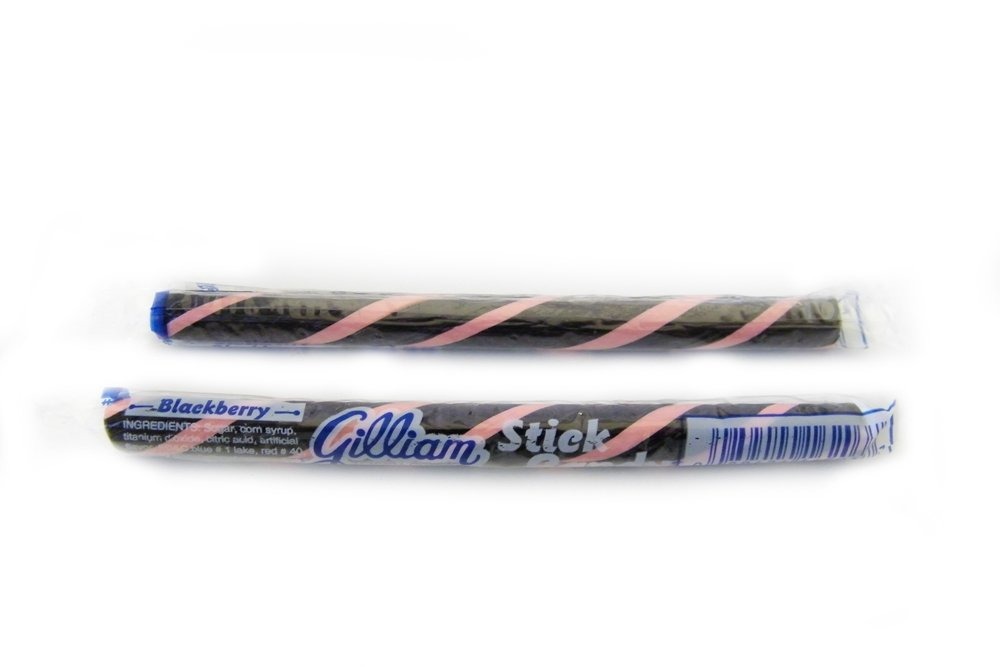
Item Name: Old Fashion Sticks - Cinnamon, 80 count
Bullet Point 1: Delicious hard candy sticks individually wrapped in cellophane!
Bullet Point 2: Great for wedding favors
Bullet Point 3: Each candy stick is approximately 5 inches long.
Bullet Point 4: Great for candy buffets
Bullet Point 5: Great for party favors
Product Description: Old fashion sticks cinnamon. 80 individually wrapped delicious old fashioned cinnamon sticks. If you love hard candy sticks with great cinnamon taste than this is the treat for you.DISCLAIMER: Due to circumstances outside of our control in the delivery process, we cannot guarantee that all sticks will arrive unbroken. The shipping process will most likely cause some sticks to break. We package them as carefully as possible to prevent breaking, but we will not be held responsible for any broken sticks regardless of how many are broken.
Value: 80.0
Unit: Count

Price: 24.49